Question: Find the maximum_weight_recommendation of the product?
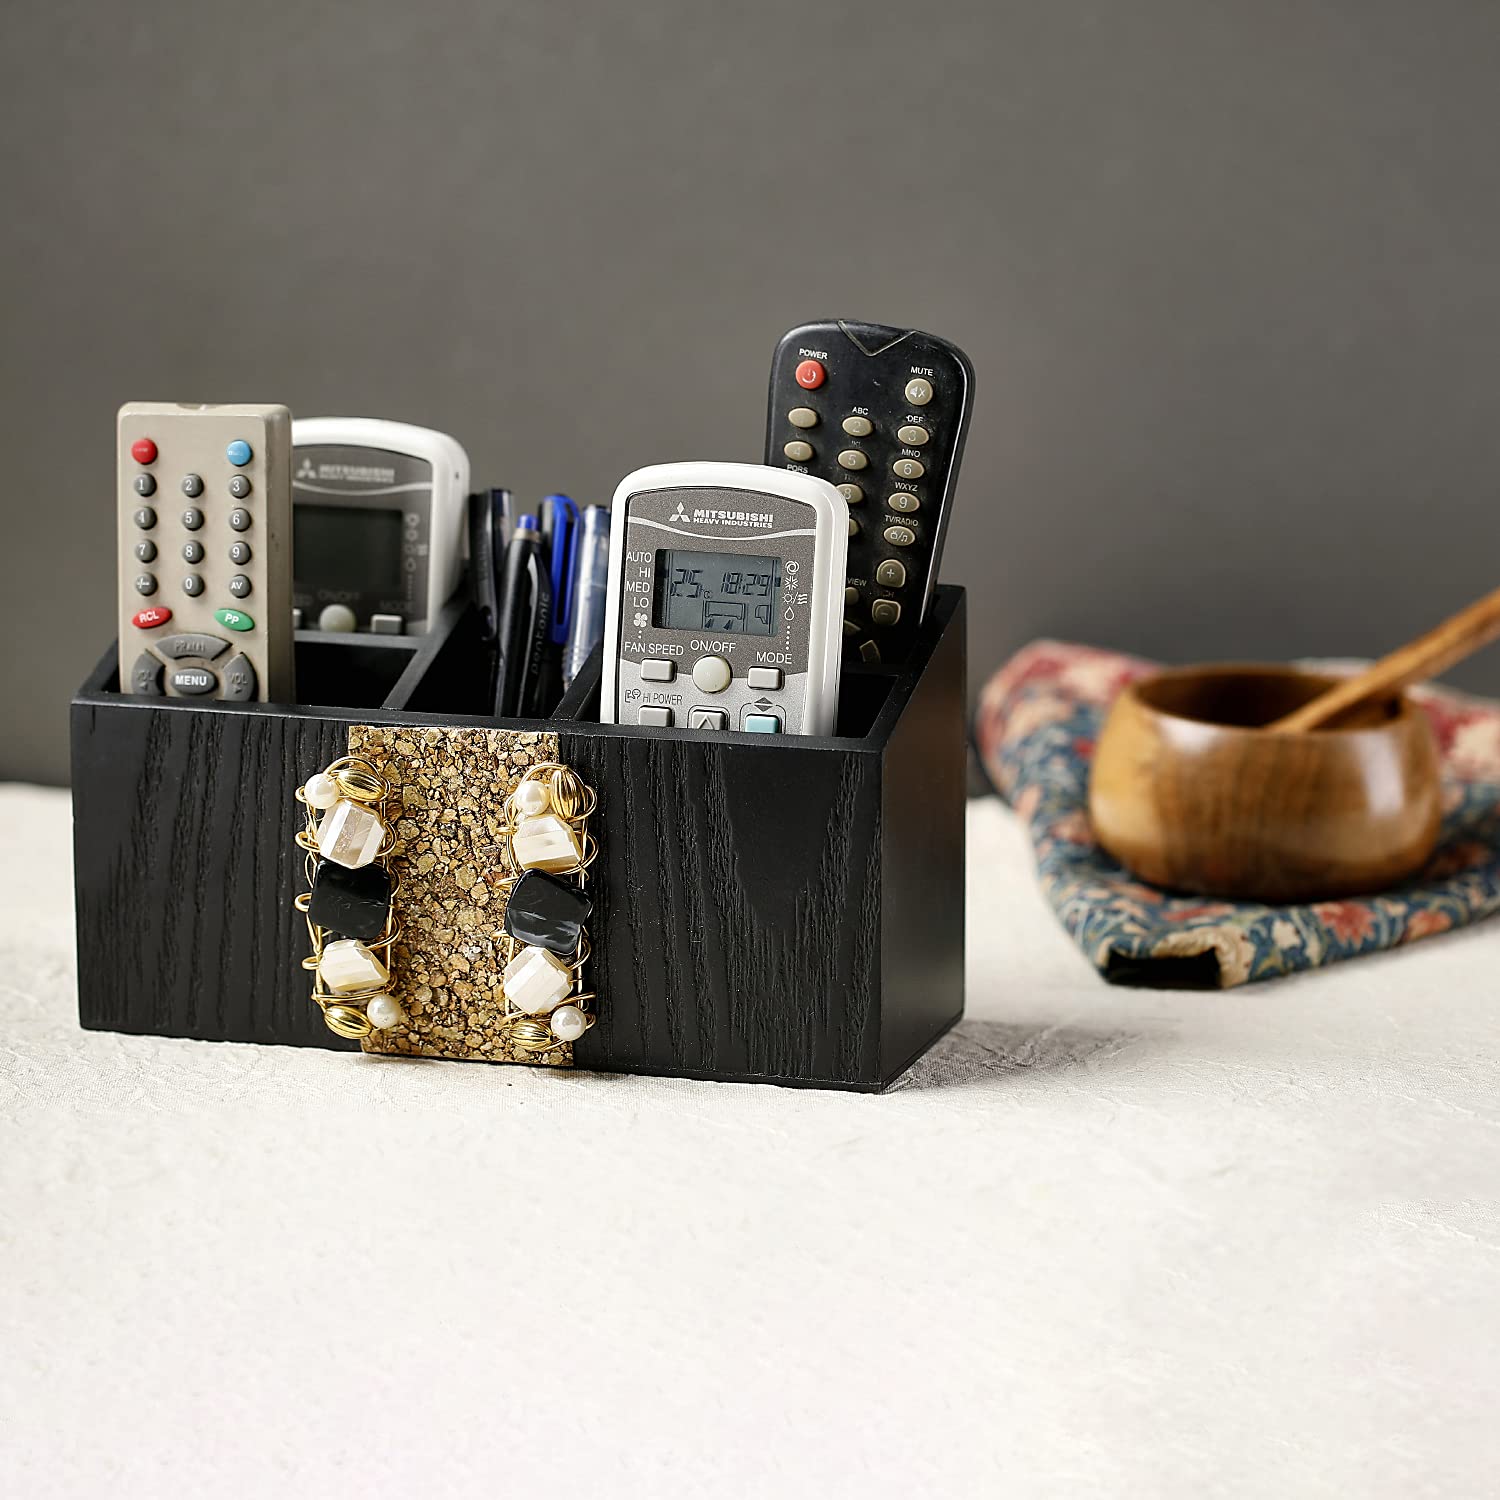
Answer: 25.0 gram